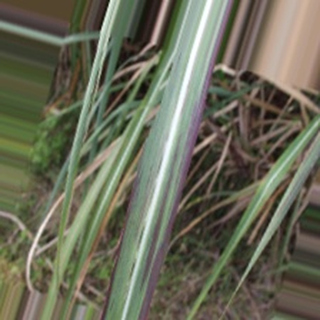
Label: sugarcane_bacterial_blight